Assessor Bachmann House

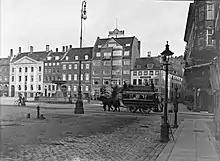
The building visible on a photograph from 1907

The politician Anders Sandøe Ørsted (1778–1860) lived in the building from 1837 to 1850.